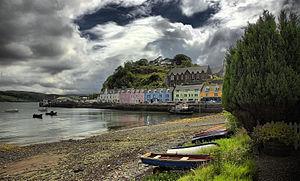
L'île de Skye, en écossais An t-Eilean Sgitheanach, est l'île la plus vaste et la plus au nord de l'archipel des Hébrides intérieures en Écosse. Elle se situe dans les mers intérieures de la côte ouest de l'Écosse. Elle est bordée plus précisément par la mer des Hébrides au sud, The Little Minch à l'ouest et The Minch au nord. L'île fait partie du Council area de Highland.